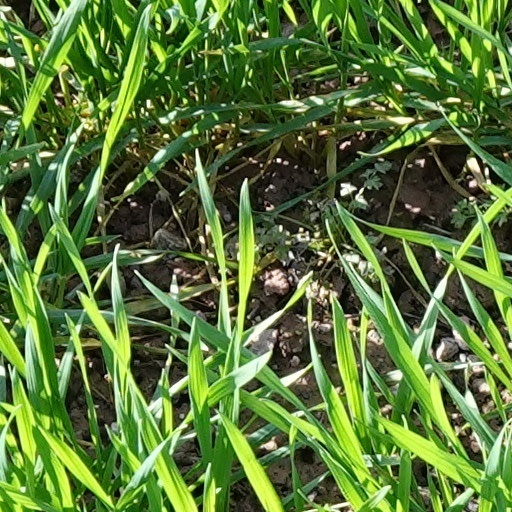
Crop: wheat